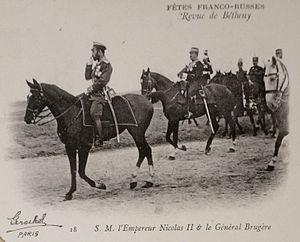
Lors des Grandes manoeuvrves de l'est de 1901, cartes posatles de 1901 de la BM de Reims sous la cote CPA t4.
Les grandes manœuvres de l'Est de 1901 désignent d'importants exercices militaires menés par une partie de l'armée française, dans l'Est de la France, durant le début de l'automne 1901.